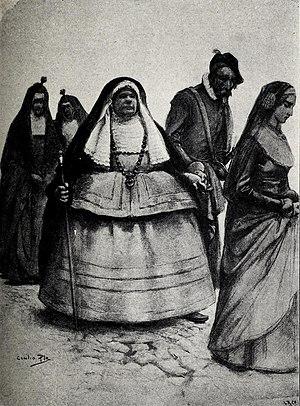
La Tante supposée, est un court récit de Miguel de Cervantes qui fait partie de ses Nouvelles exemplaires.